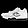
Label: Sneaker